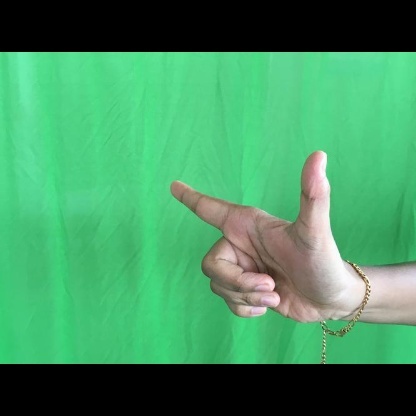
Mudra: Chandrakala